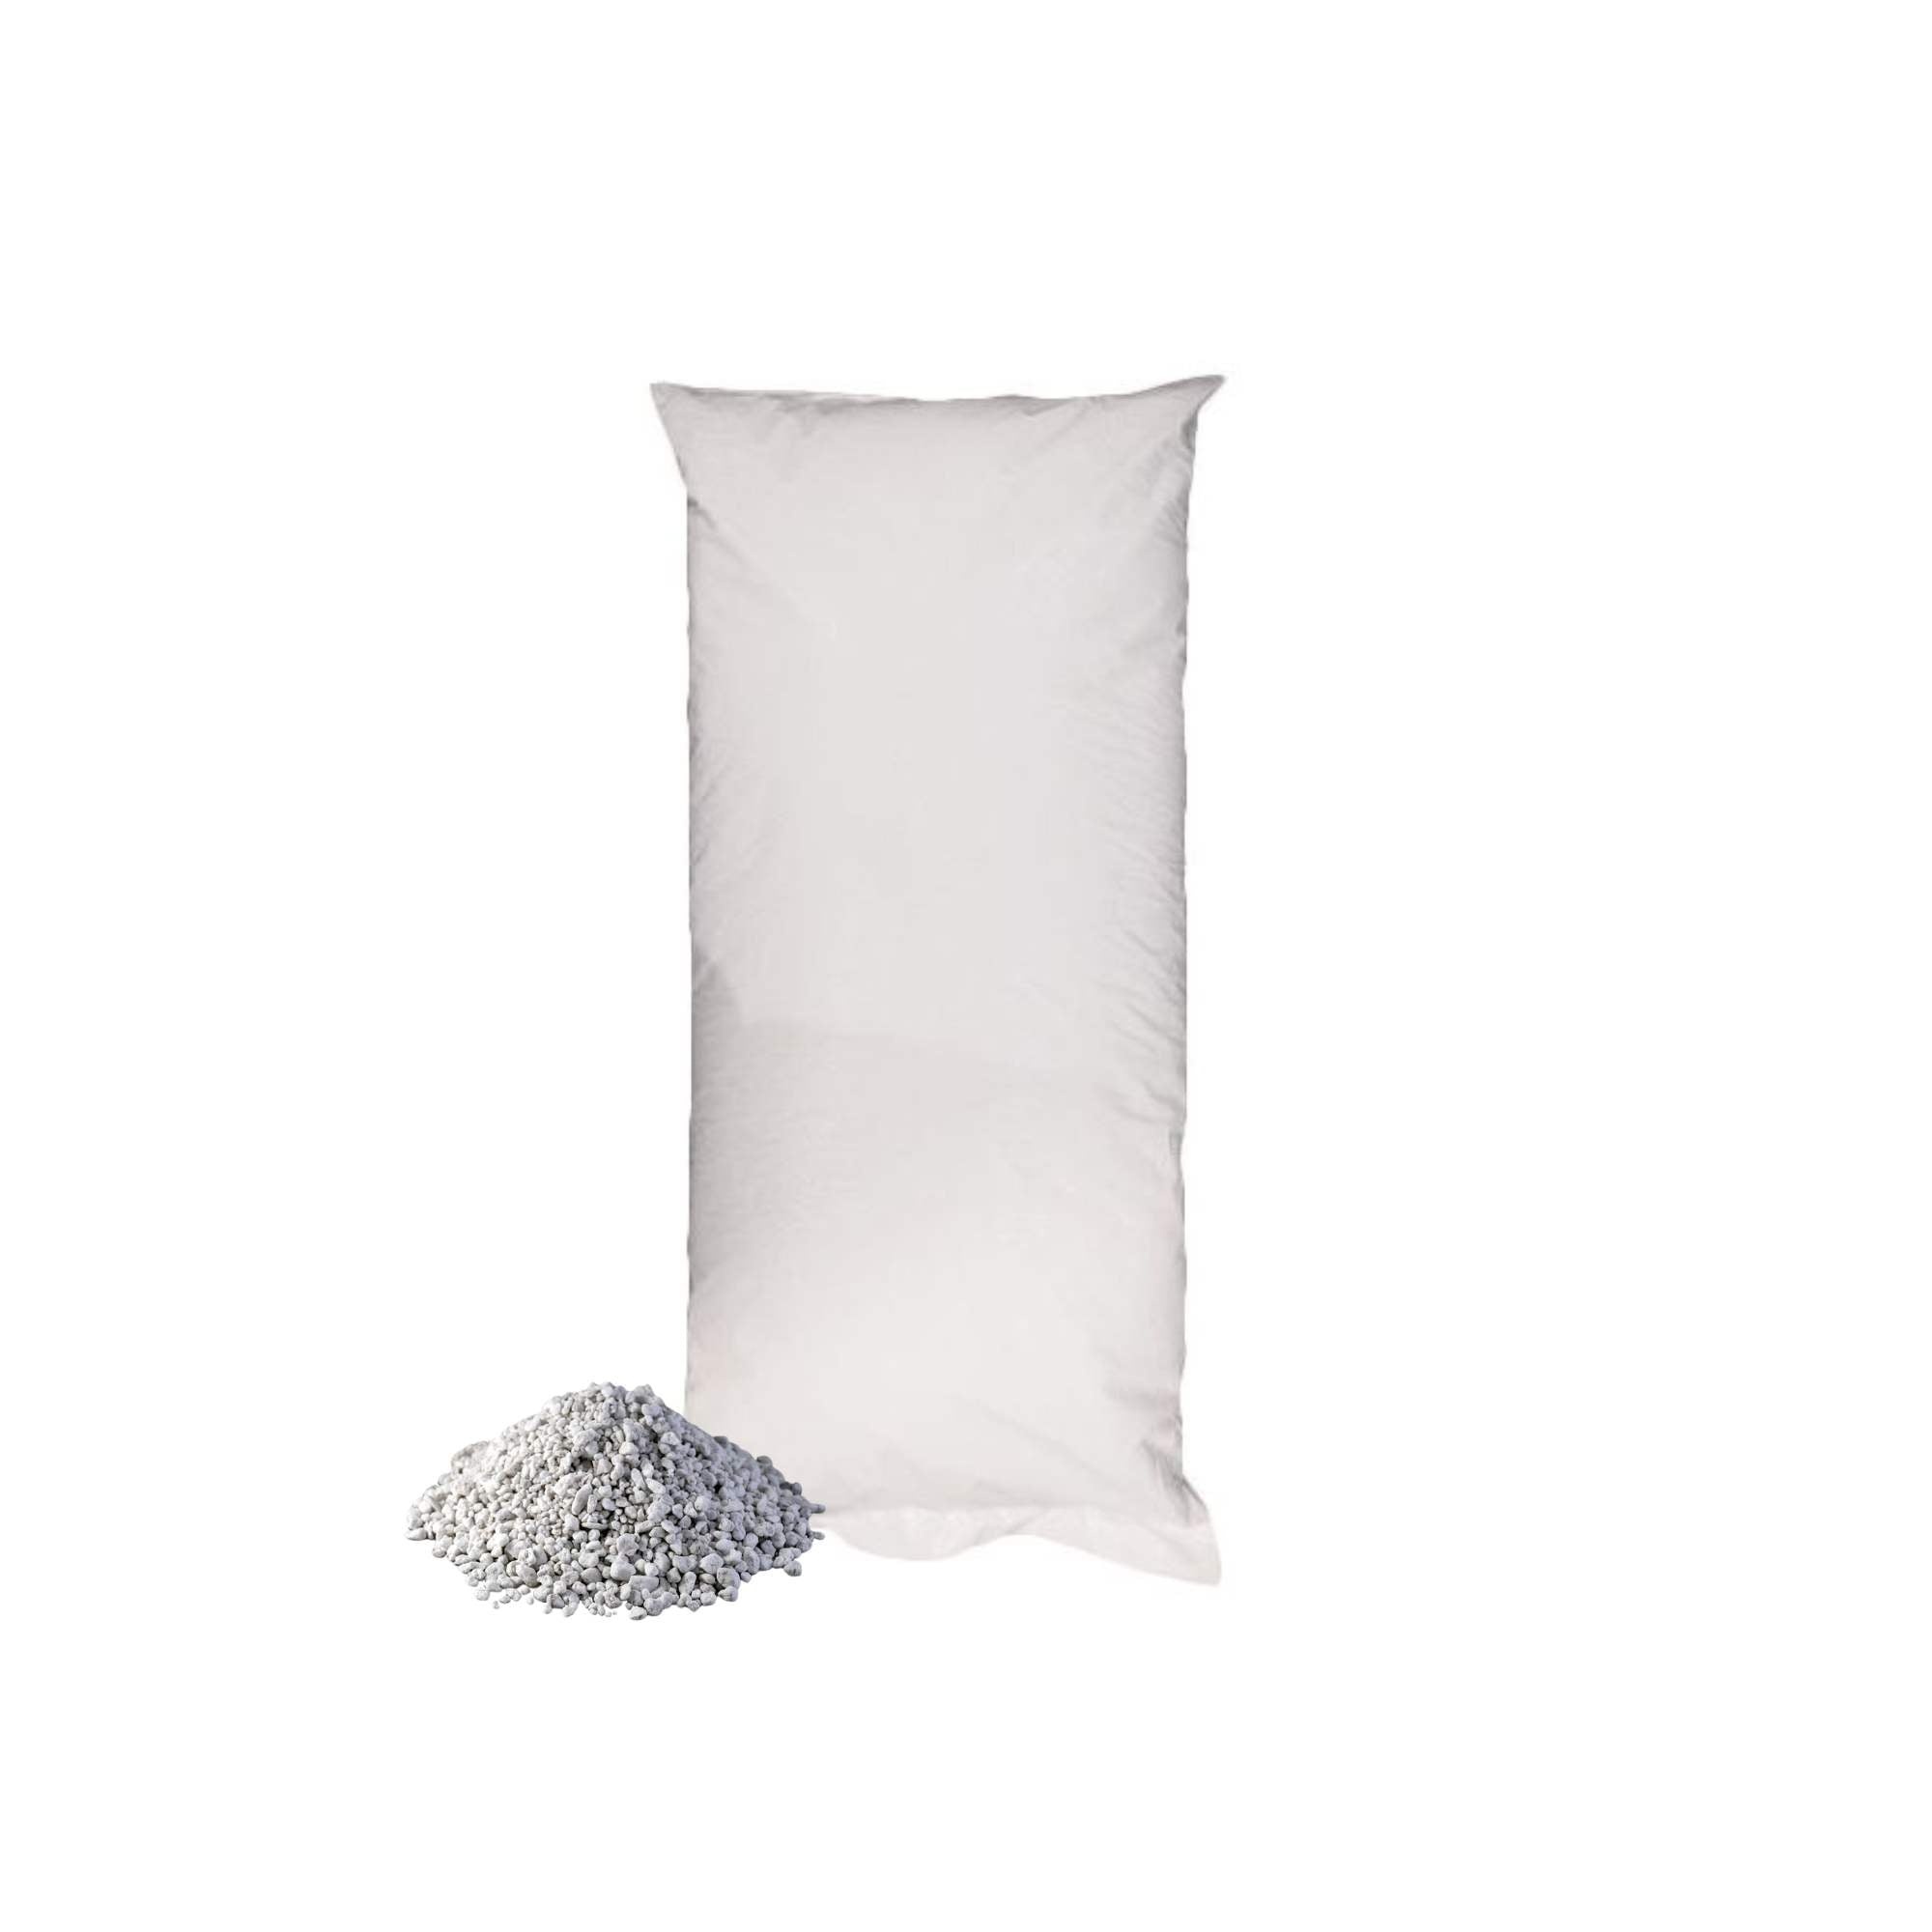
100L Perlite Medium Premium Soil Expanded Plant Growing Media Plants Hydroponics
Medium Perlite is a light, hard, aerated, white mineral, formed from volcanic glass, used in potting mixes to add open and porous drainage, provide aeration to plant roots and hold oxygen, a little moisture and nutrients from soluble fertilisers. Finer to medium perlite is used for in quality seed-starting mixes or rooting cuttings as the drainage provided encourages rapid root production. Excellent for succulents and orchids. Medium perlite can also be lightly scattered across your lawn’s surface, where over time it’ll work down into the soil and improve drainage. Perlite in seed raising mixtures encourages quicker germination and improved seedling growth. Seedlings are easily removed from Perlite with little damage to the roots as they transplant with minimum disturbance. Features: Inorganic, inert and sterile Quicker germination Non-abrasive Ultra-light weight Free from disease, weeds and insects Environmentally friendly High cation-exchange (or buffering exchange) Excellent aeration and drainage characteristics High water holding capacity Insulating properties Packaging: 100L is packed in a bulk 100L Sack (Net Weight approximately 8.5Kgs)
Brand: Your Tradies Shop
Category: Home & Garden > Lawn & Garden > Gardening > Hydroponics > Growing Media > Perlite